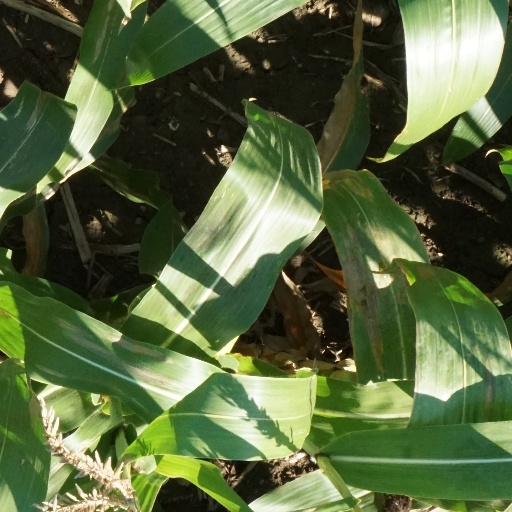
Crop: maize; corn